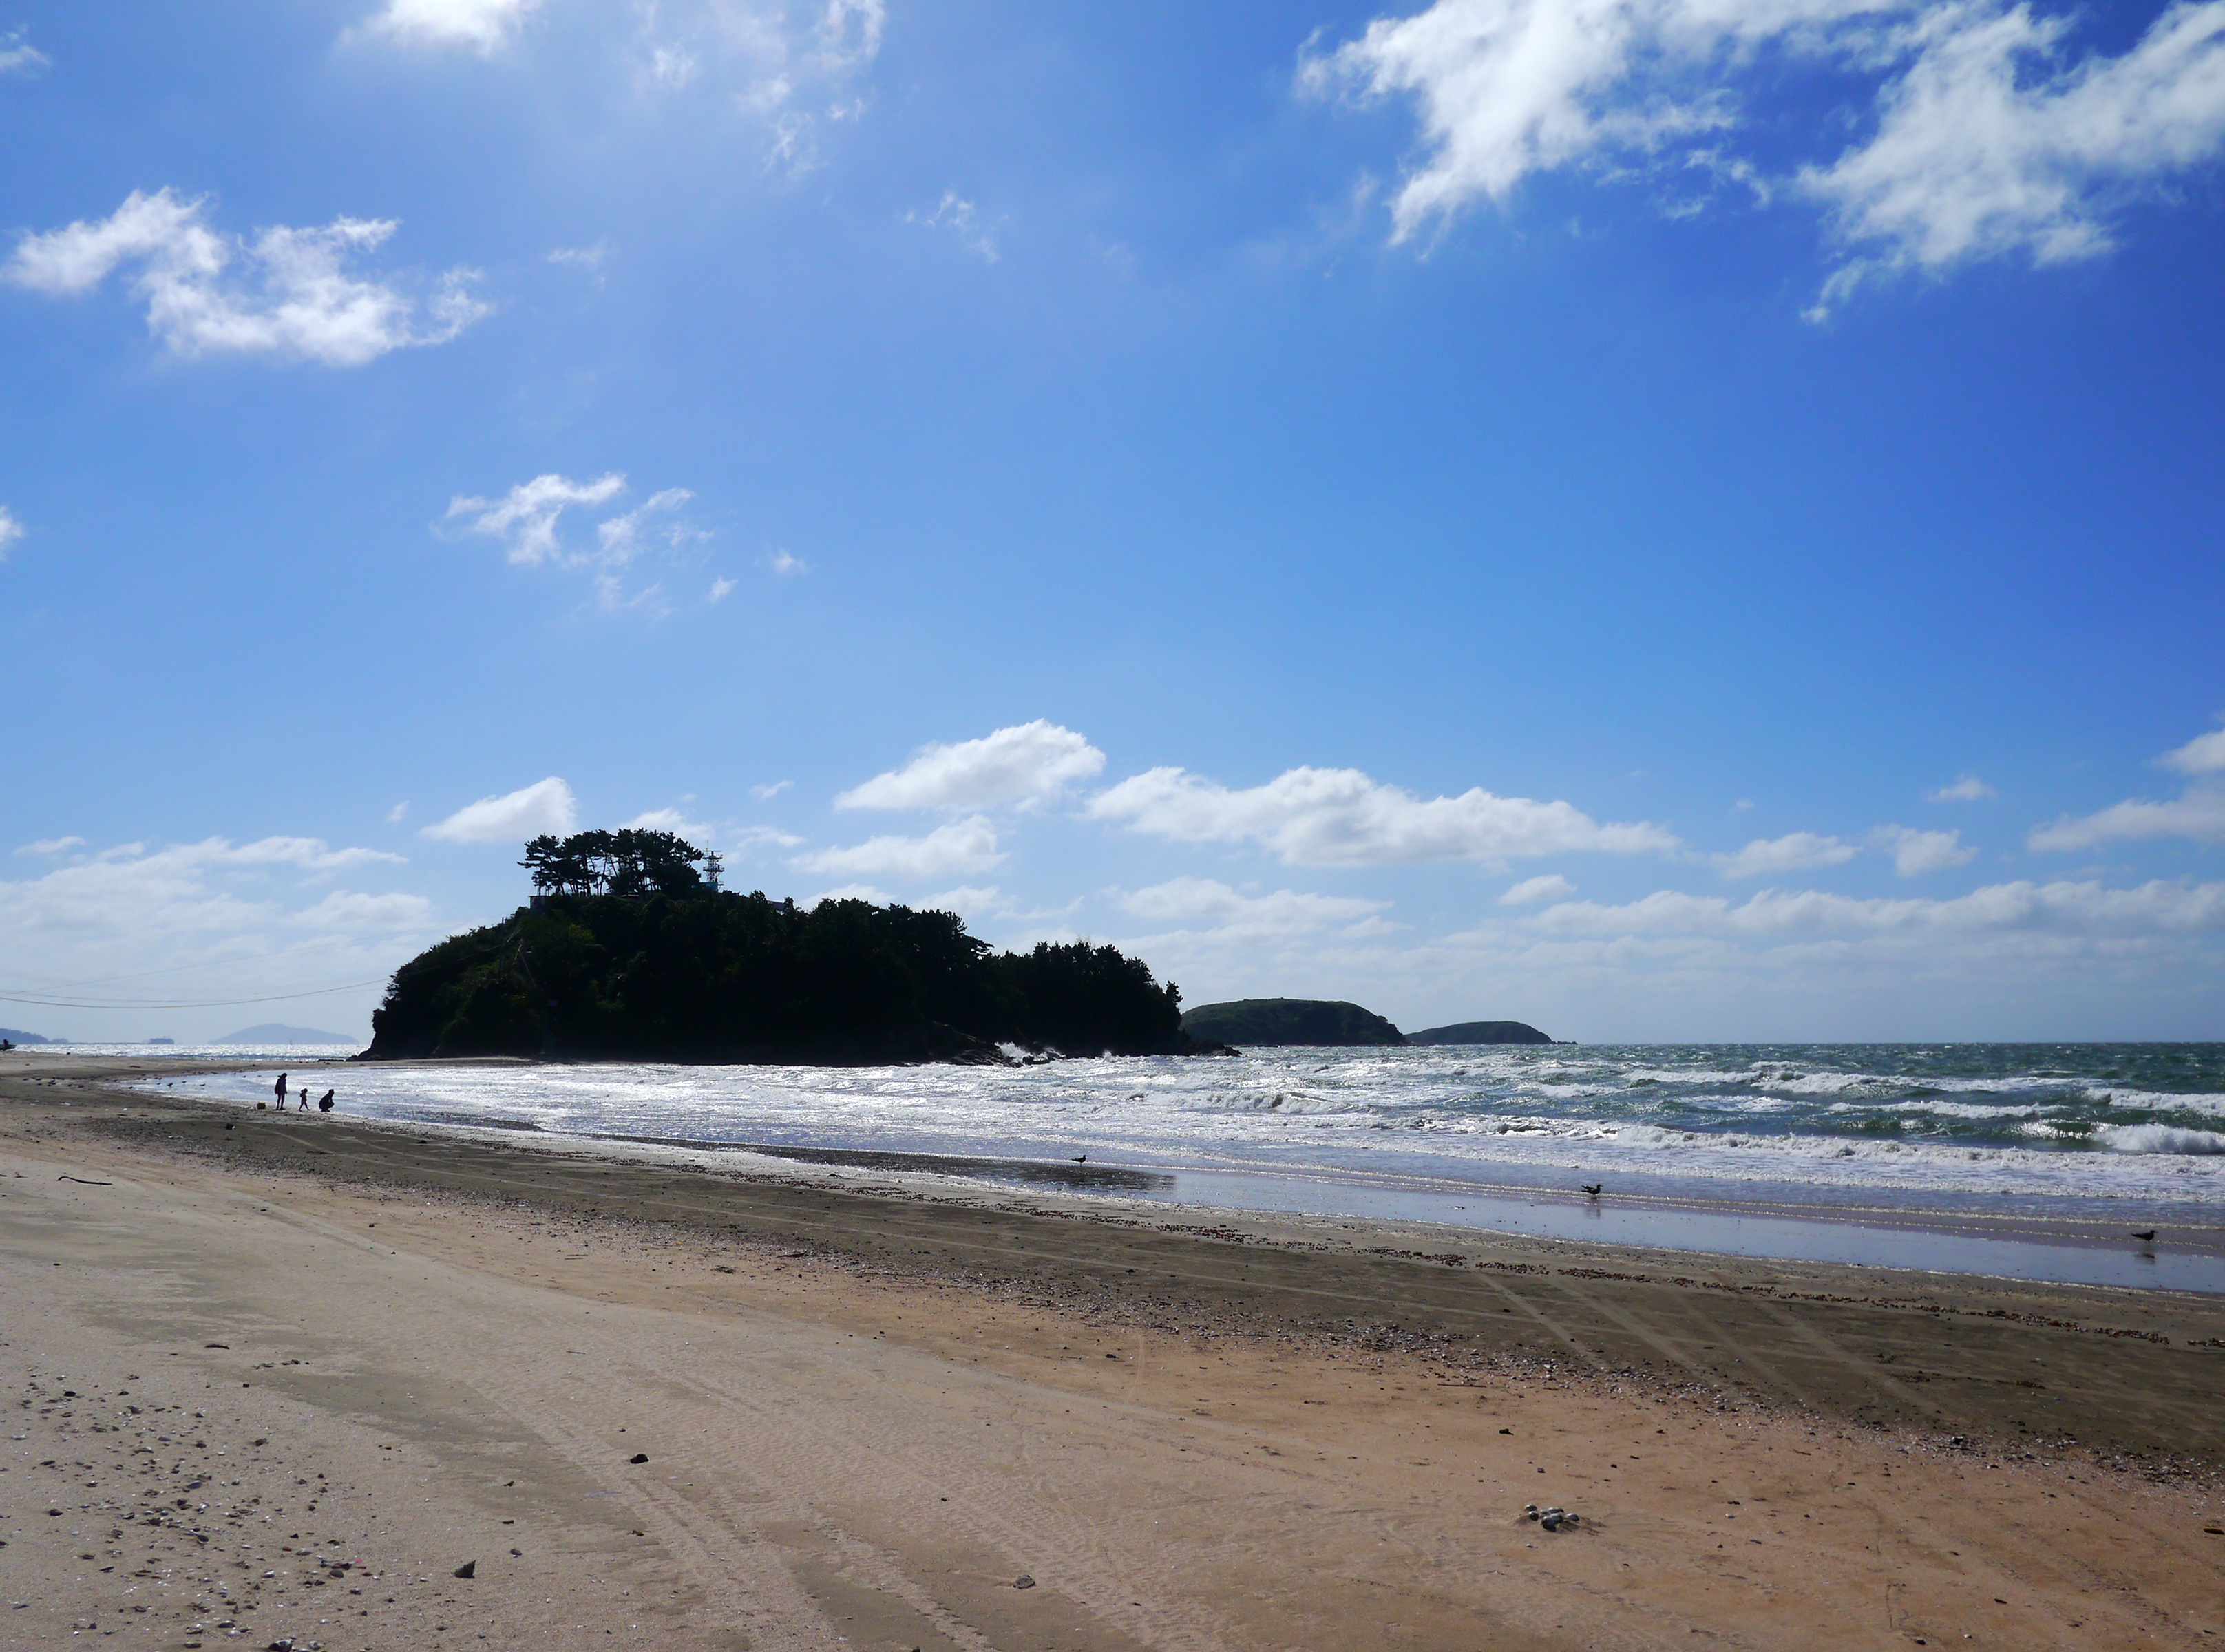
beach, landscape, sea, coast, sand, ocean, horizon, cloud, sky, shore, wave, vacation, bay, blue, body of water, korea, cape, bathing beach, winter sea, wind wave, boryeong